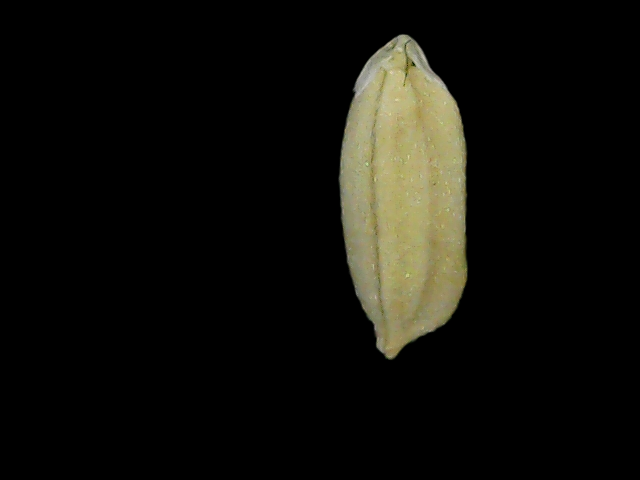
Rice variety: Bd76